Despair (sculpture)

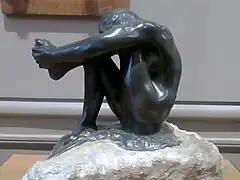
The work viewed from the side highlighting its triangular elements

In the 1880s, Rodin created an initial version that was more upright and whose extended leg was almost vertical. This version of the figure appears several times in the right panel of "The Gates of Hell". Rodin returned to the figure around 1890. This time, the woman's extended leg is horizontal and she is clasping her left foot with both hands. This version of the figure is found in the upper left panel of "The Gates of Hell".